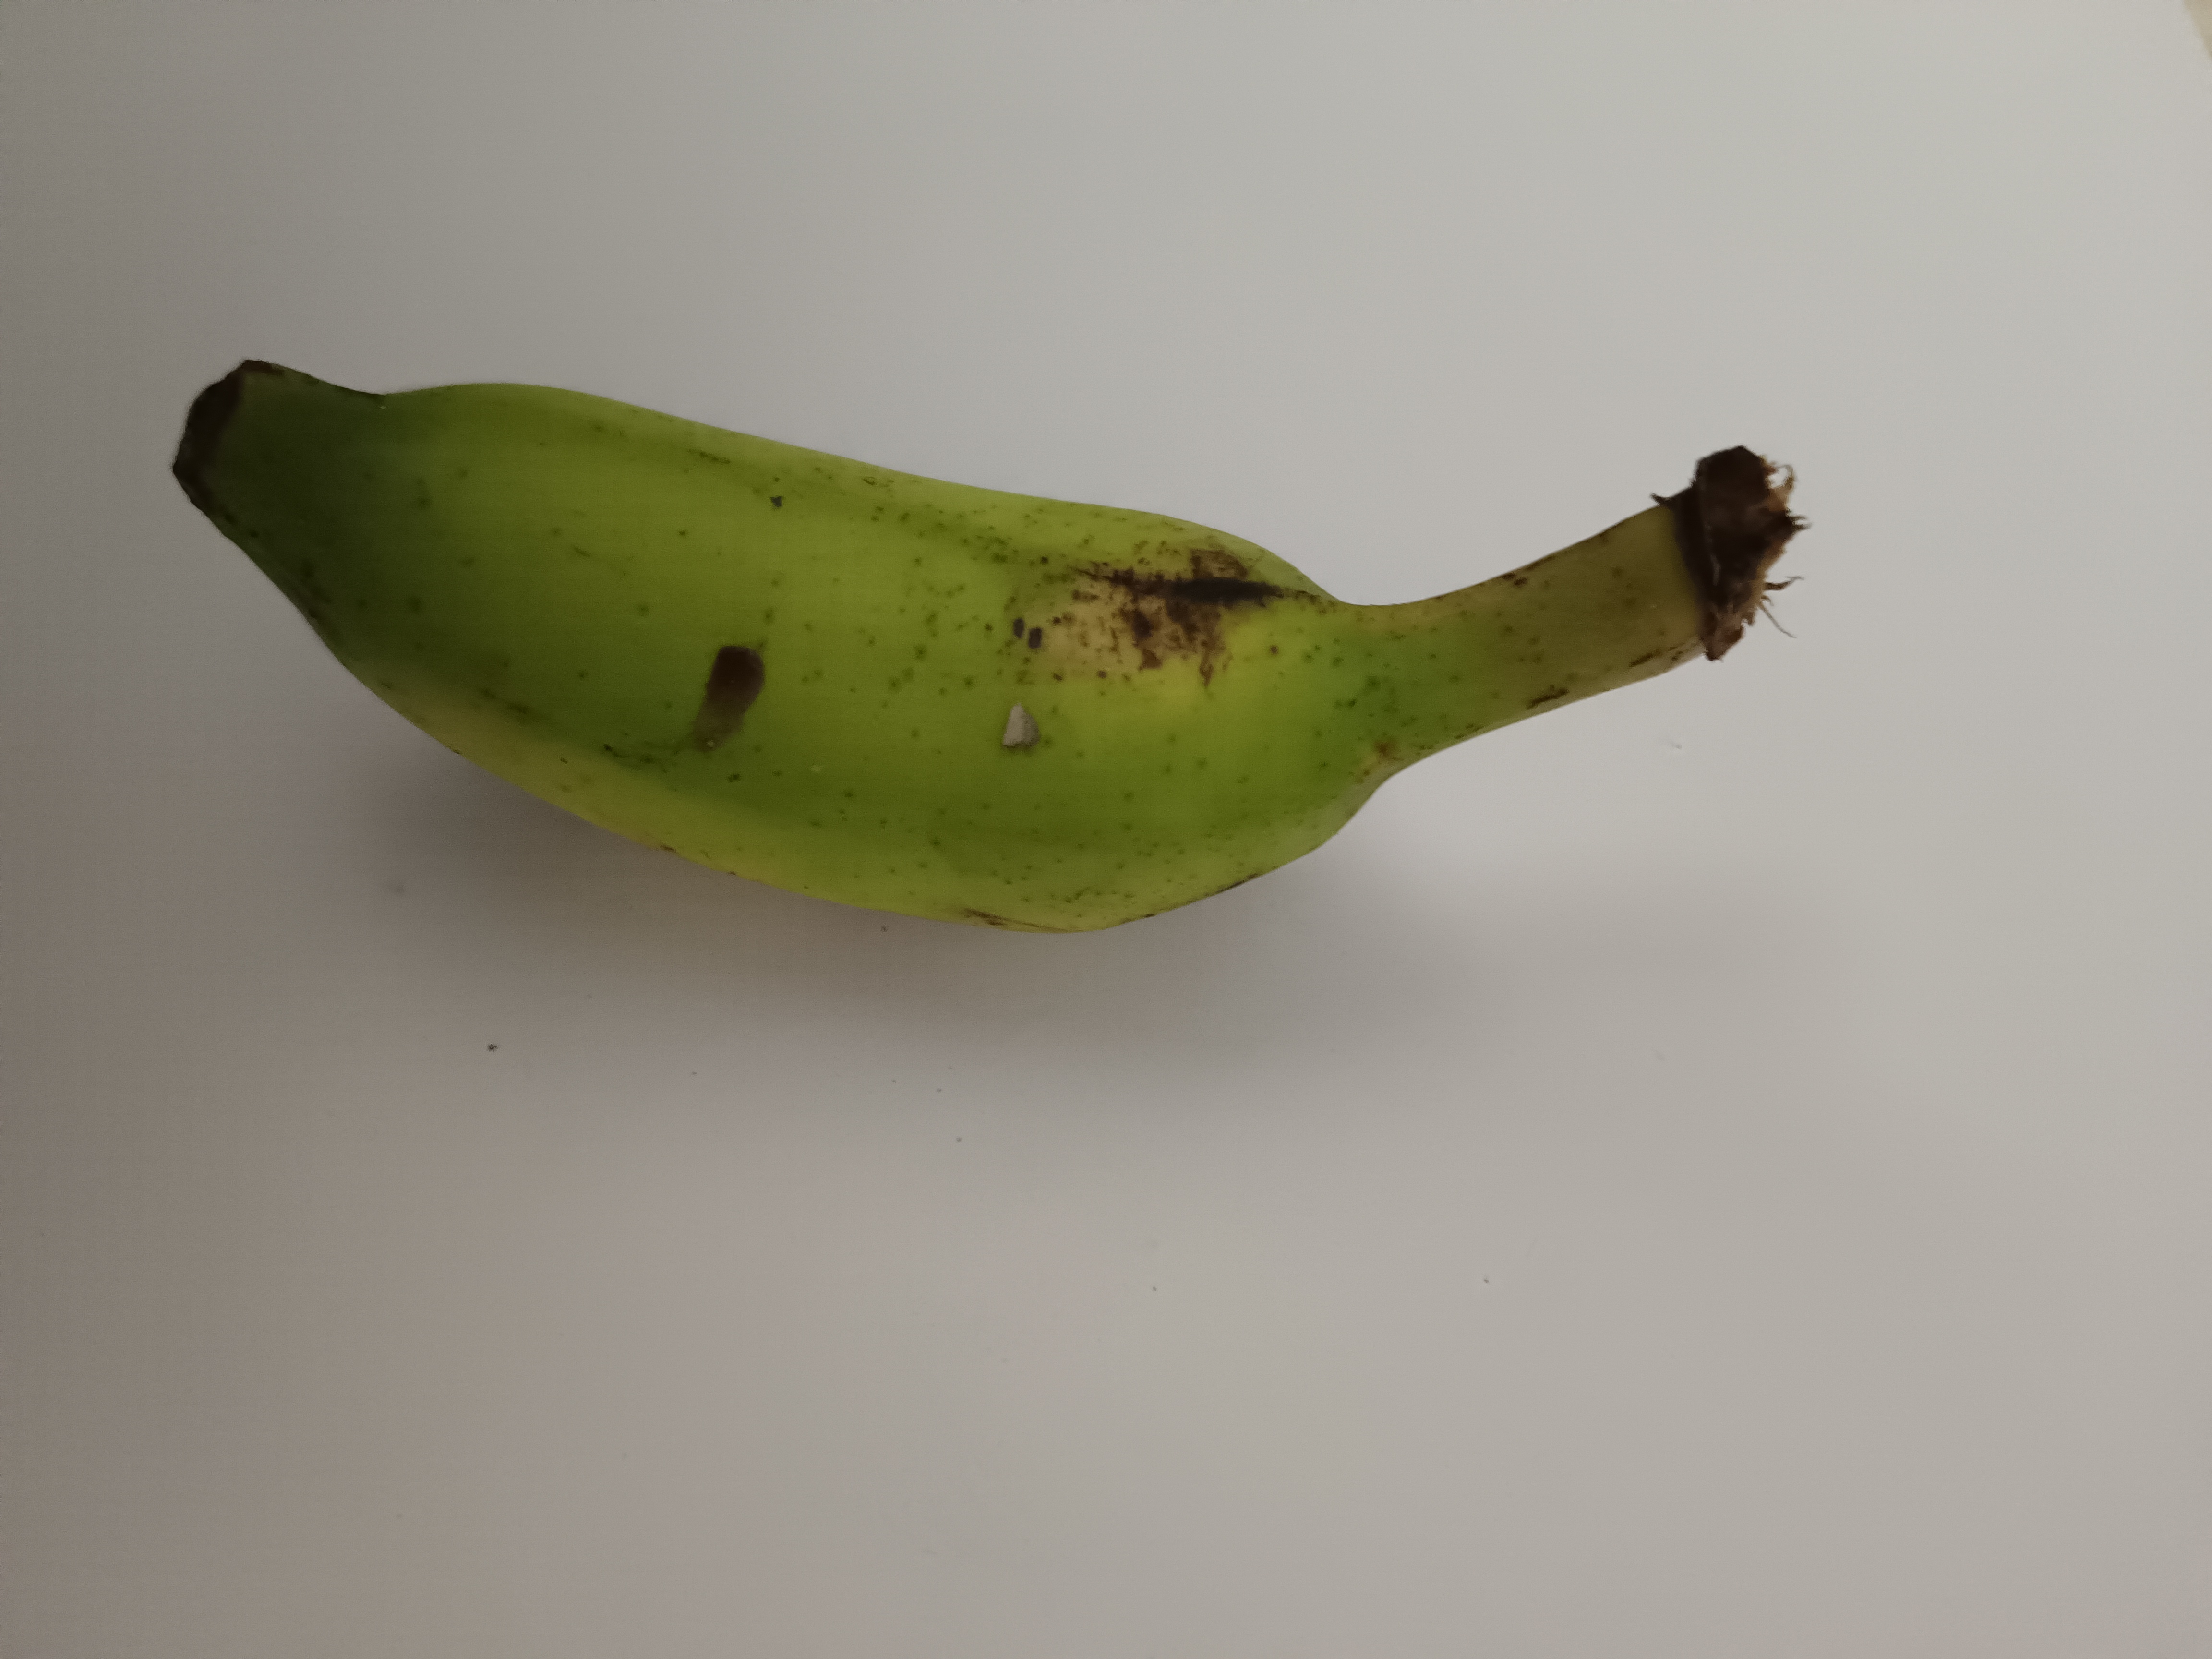
Banana variety: Champa